STS-106

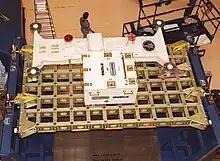
ICC STS-106

Space Station assembly flight ISS-2A.2b utilized the SPACEHAB Double Module and the Integrated Cargo Carrier (ICC) to bring supplies to the station. The mission also included one spacewalk.